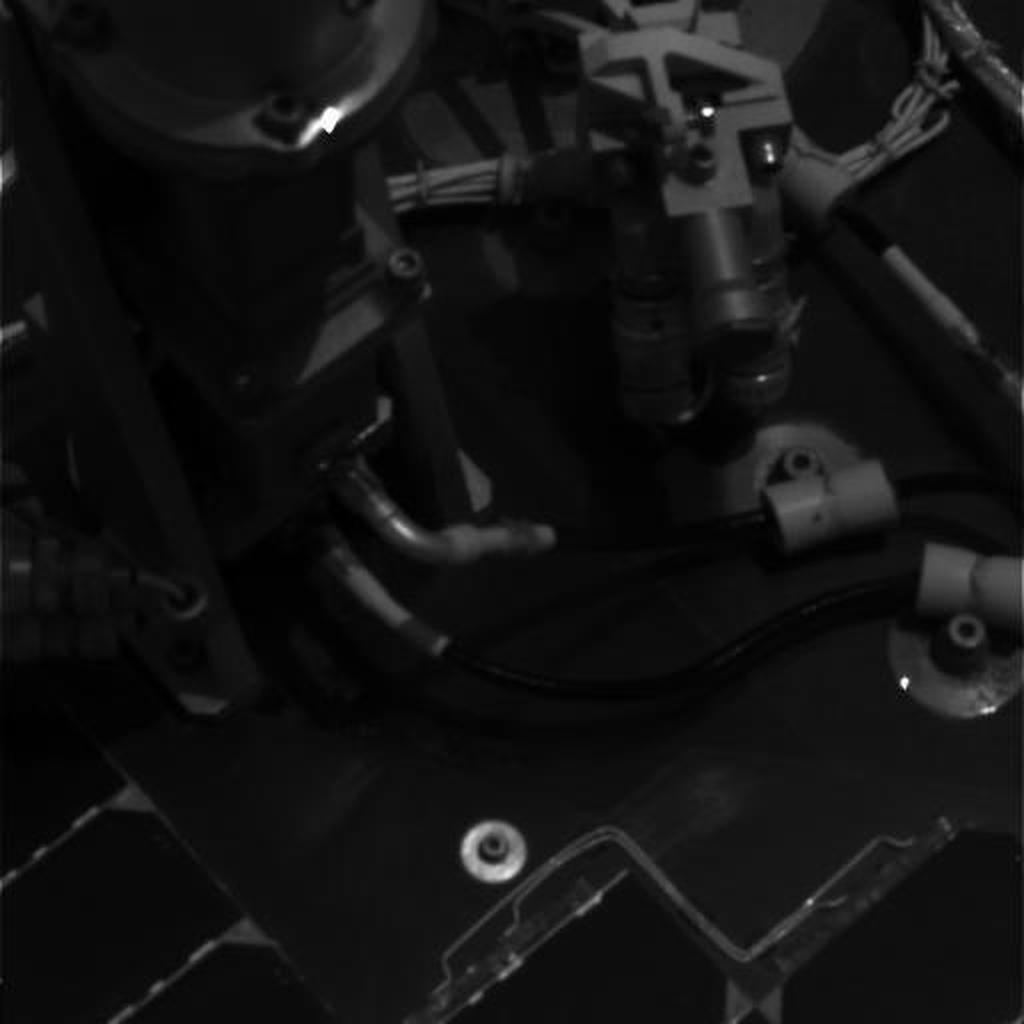
Surface features visible: Rover Deck, Other Hardware, Rover Parts